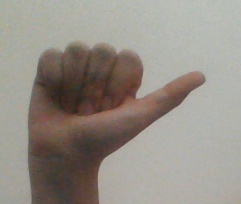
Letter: dhad